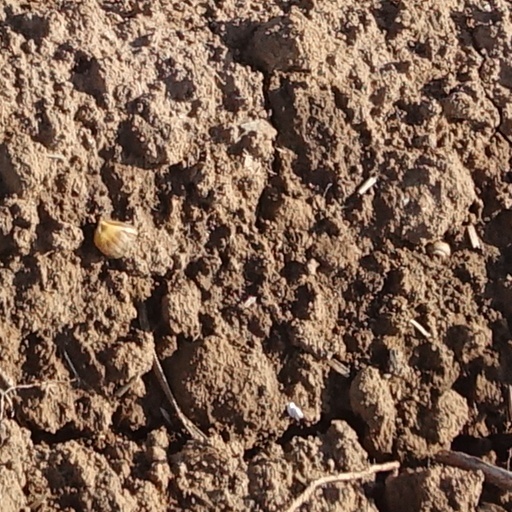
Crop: wheat